Luc Arbogast

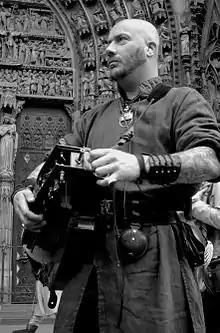
Luc Arbogast (2011)

Arbogast's father was a military man originating from Strasbourg, and his mother a nurse of German origin. He grew up in Égaux de Landrais, dans in Aigrefeuille-d'Aunis region, south-east of La Rochelle. In 1985 when he was just 10, the family moved to Alsace, in the Munster Valley. Luc went to the communal school of Metzeral, and then Collège Frédéric Hartmann in Munster. He became proficient in the Alsacien dialect. He also started playing the guitar and at a young age took part in musical events, notably in the light and sound show "Transhumance" that told the history of Val Saint-Grégoire. He continued his secondary schooling at Lycée Frédéric Kirschleger in Munster, and studied shoemaking.